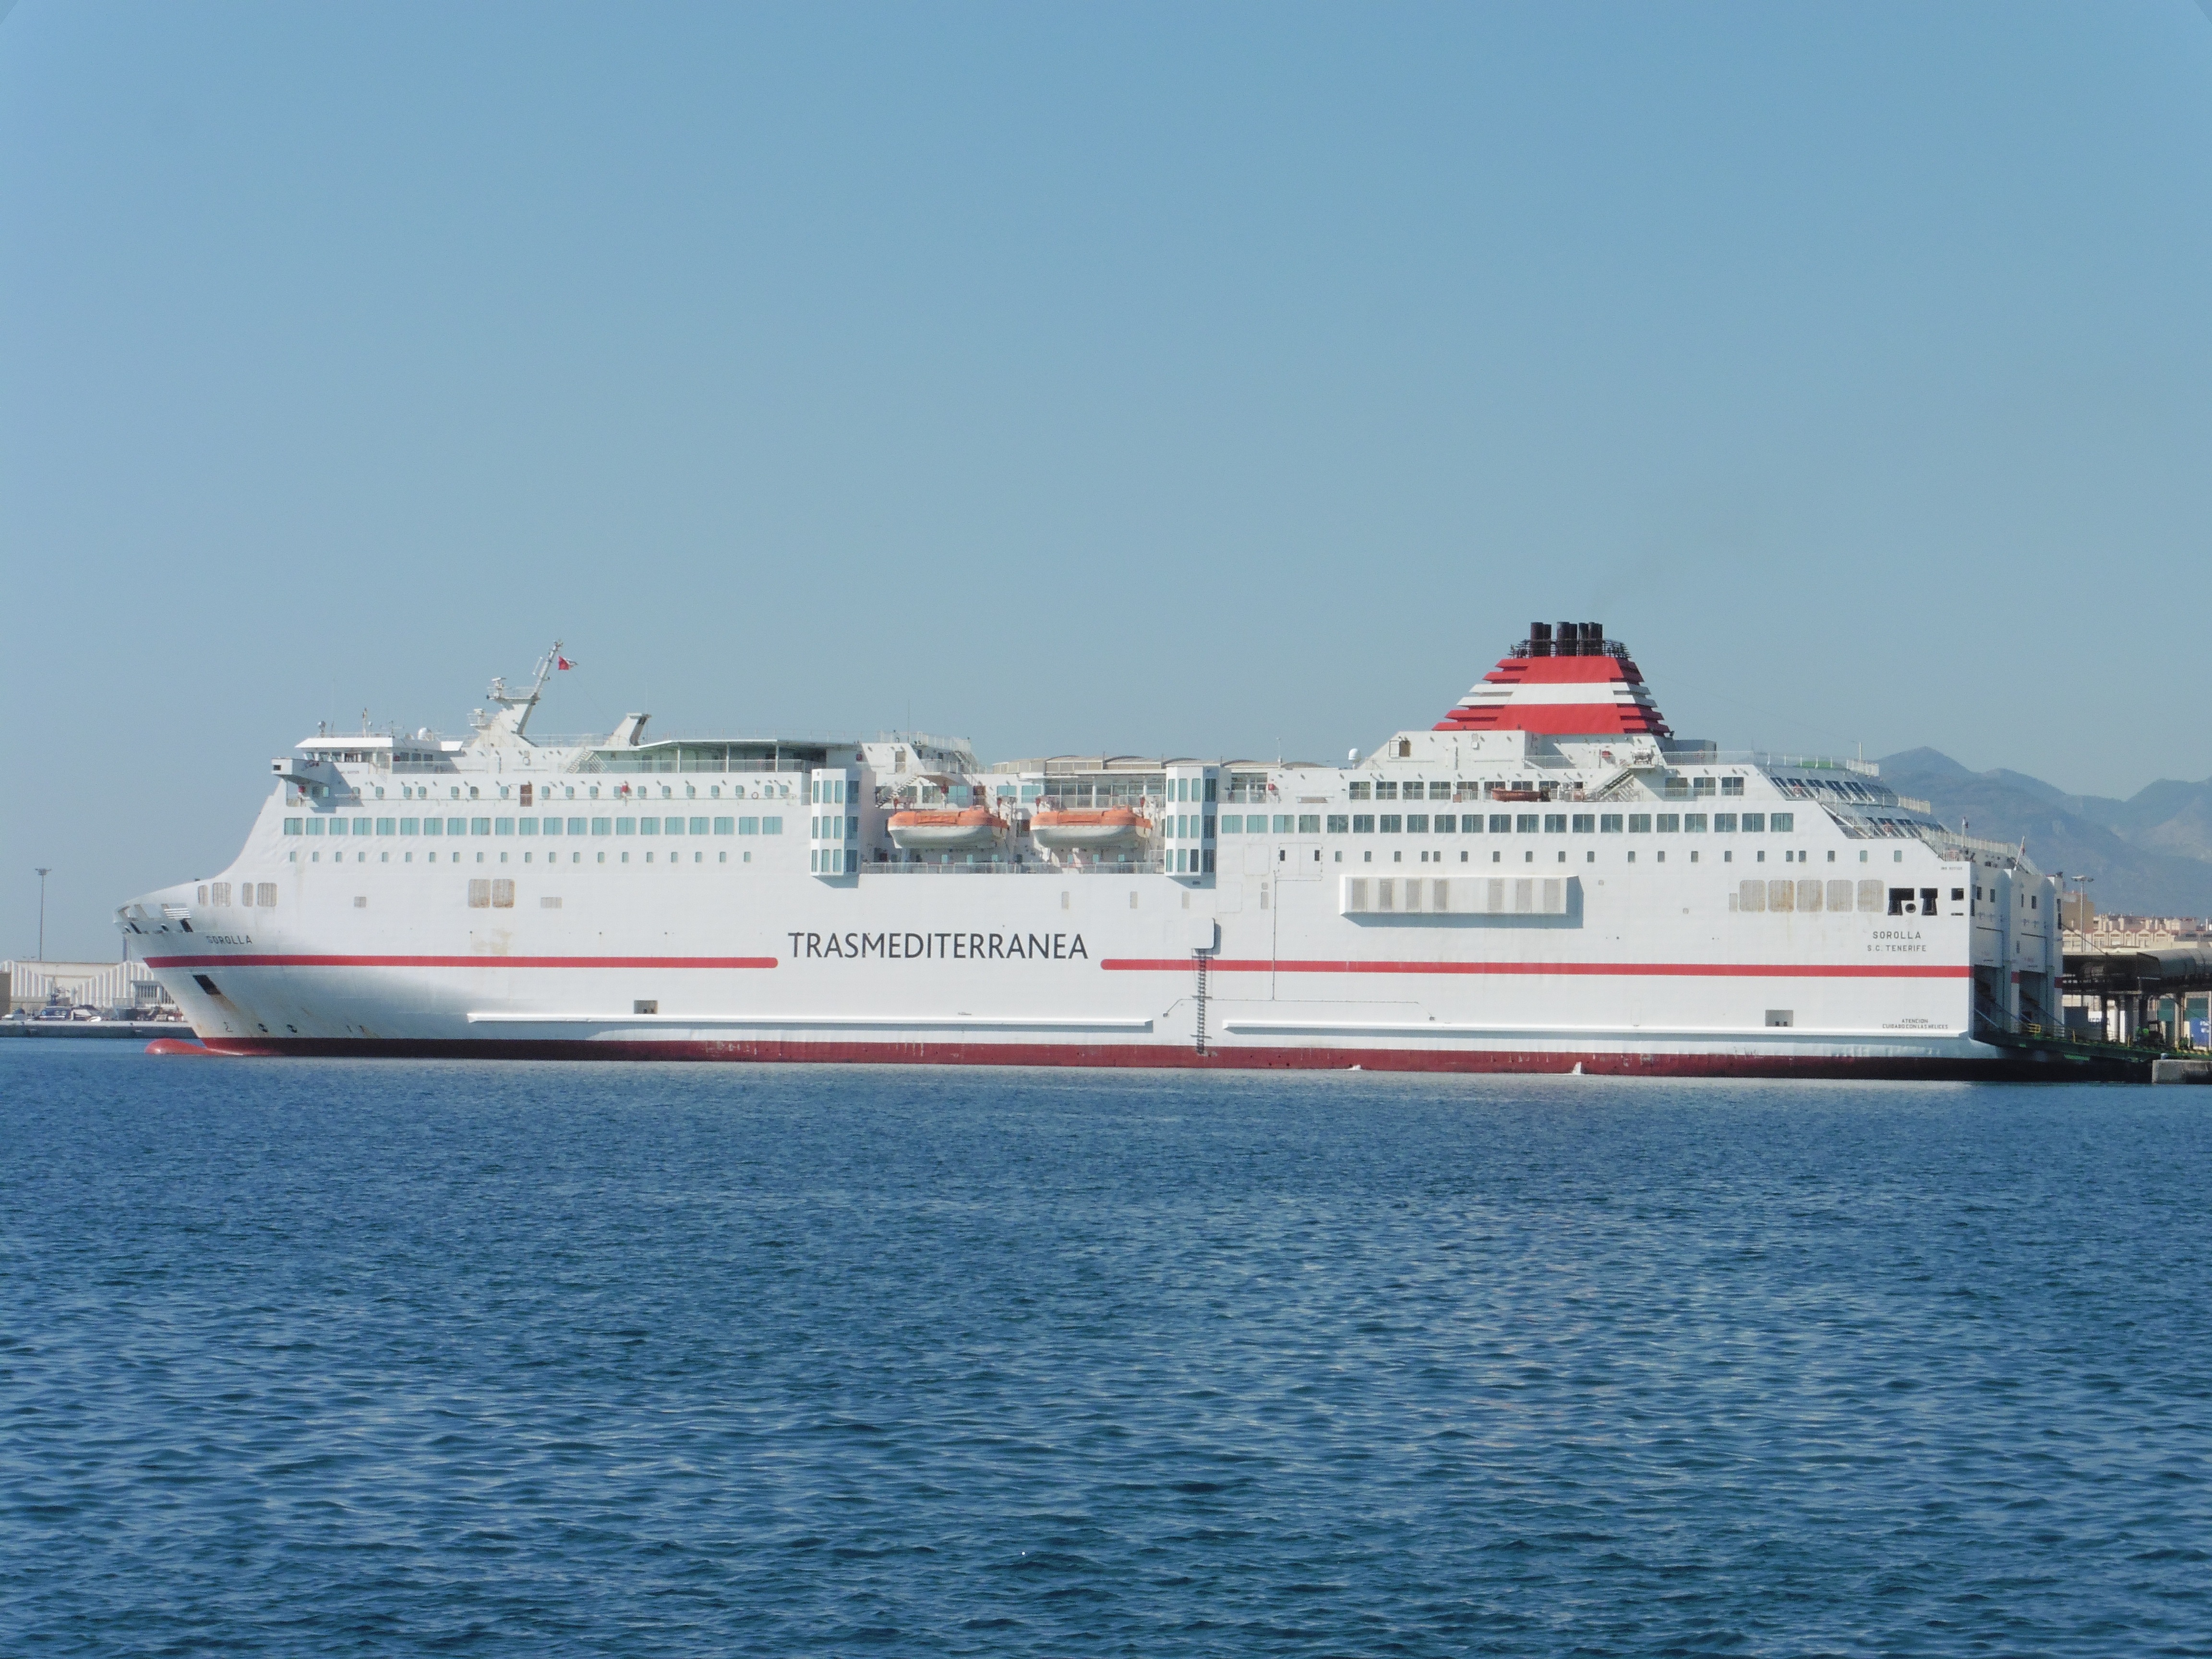
sea, water, ship, transport, vehicle, cargo ship, ferry, spain, andalusia, channel, large, freighter, shipping, watercraft, cruise ship, malaga, container ship, motor ship, passenger ship, freight transport, ocean liner, roll on roll off